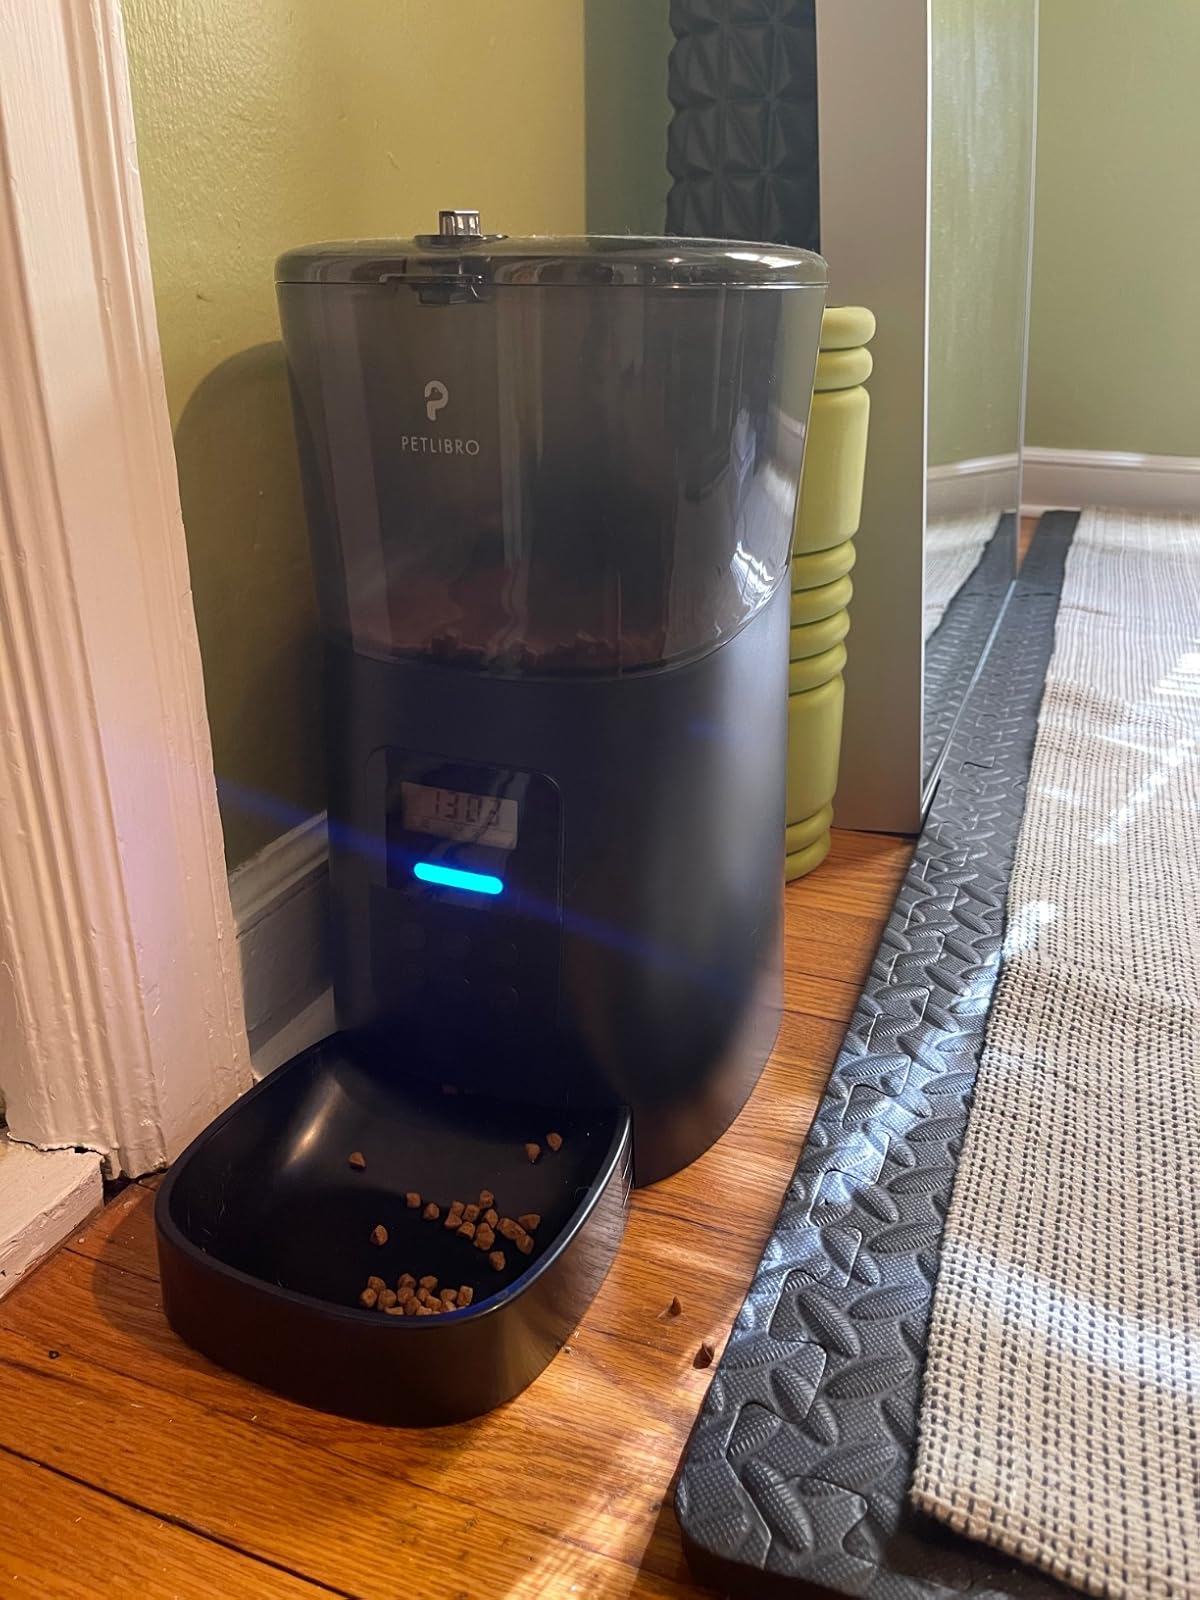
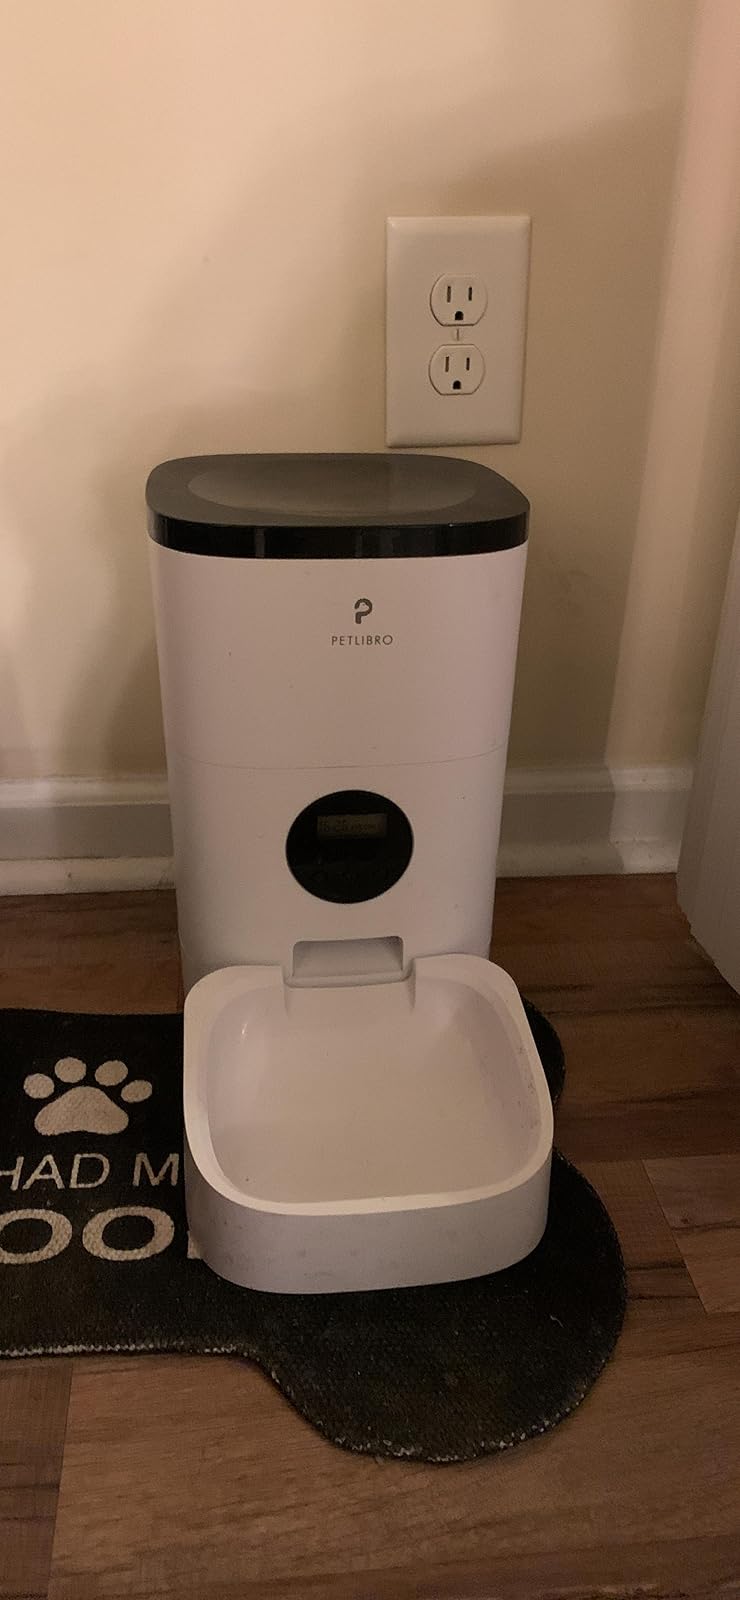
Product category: items_feeder
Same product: no